O'zapft is!

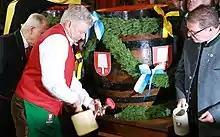
Dieter Reiter opening the barrel in 2017

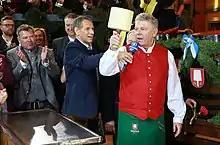
Dieter Reiter exclaiming ""O'zapft is!""

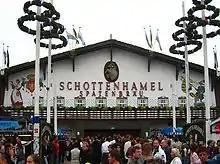
The Schottenhamel tent

The exclamation "O'zapft is!" (Bavarian for "It is tapped", standard German: ""Es ist angezapft"") is a tradition during the tapping of the first beer barrel by the mayor of Munich in the Schottenhamel tent at the opening of the Oktoberfest in Munich, Germany since 1950. The exclamation is followed by a signal of twelve gunshots, signalling that beer may now be sold in all of the tents. The opening ceremony takes place every year at noon on the first Saturday after 15 September. The traditional exclamation ""O'zapft is!"" is always followed by the wish ""Auf eine friedliche Wiesn"" ("for a peaceful Oktoberfest").